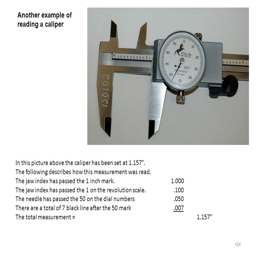
in this picture above the caliper has been set at 1.157 .